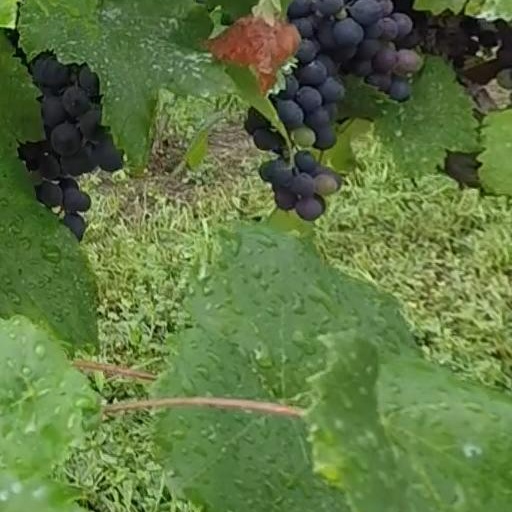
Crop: grape